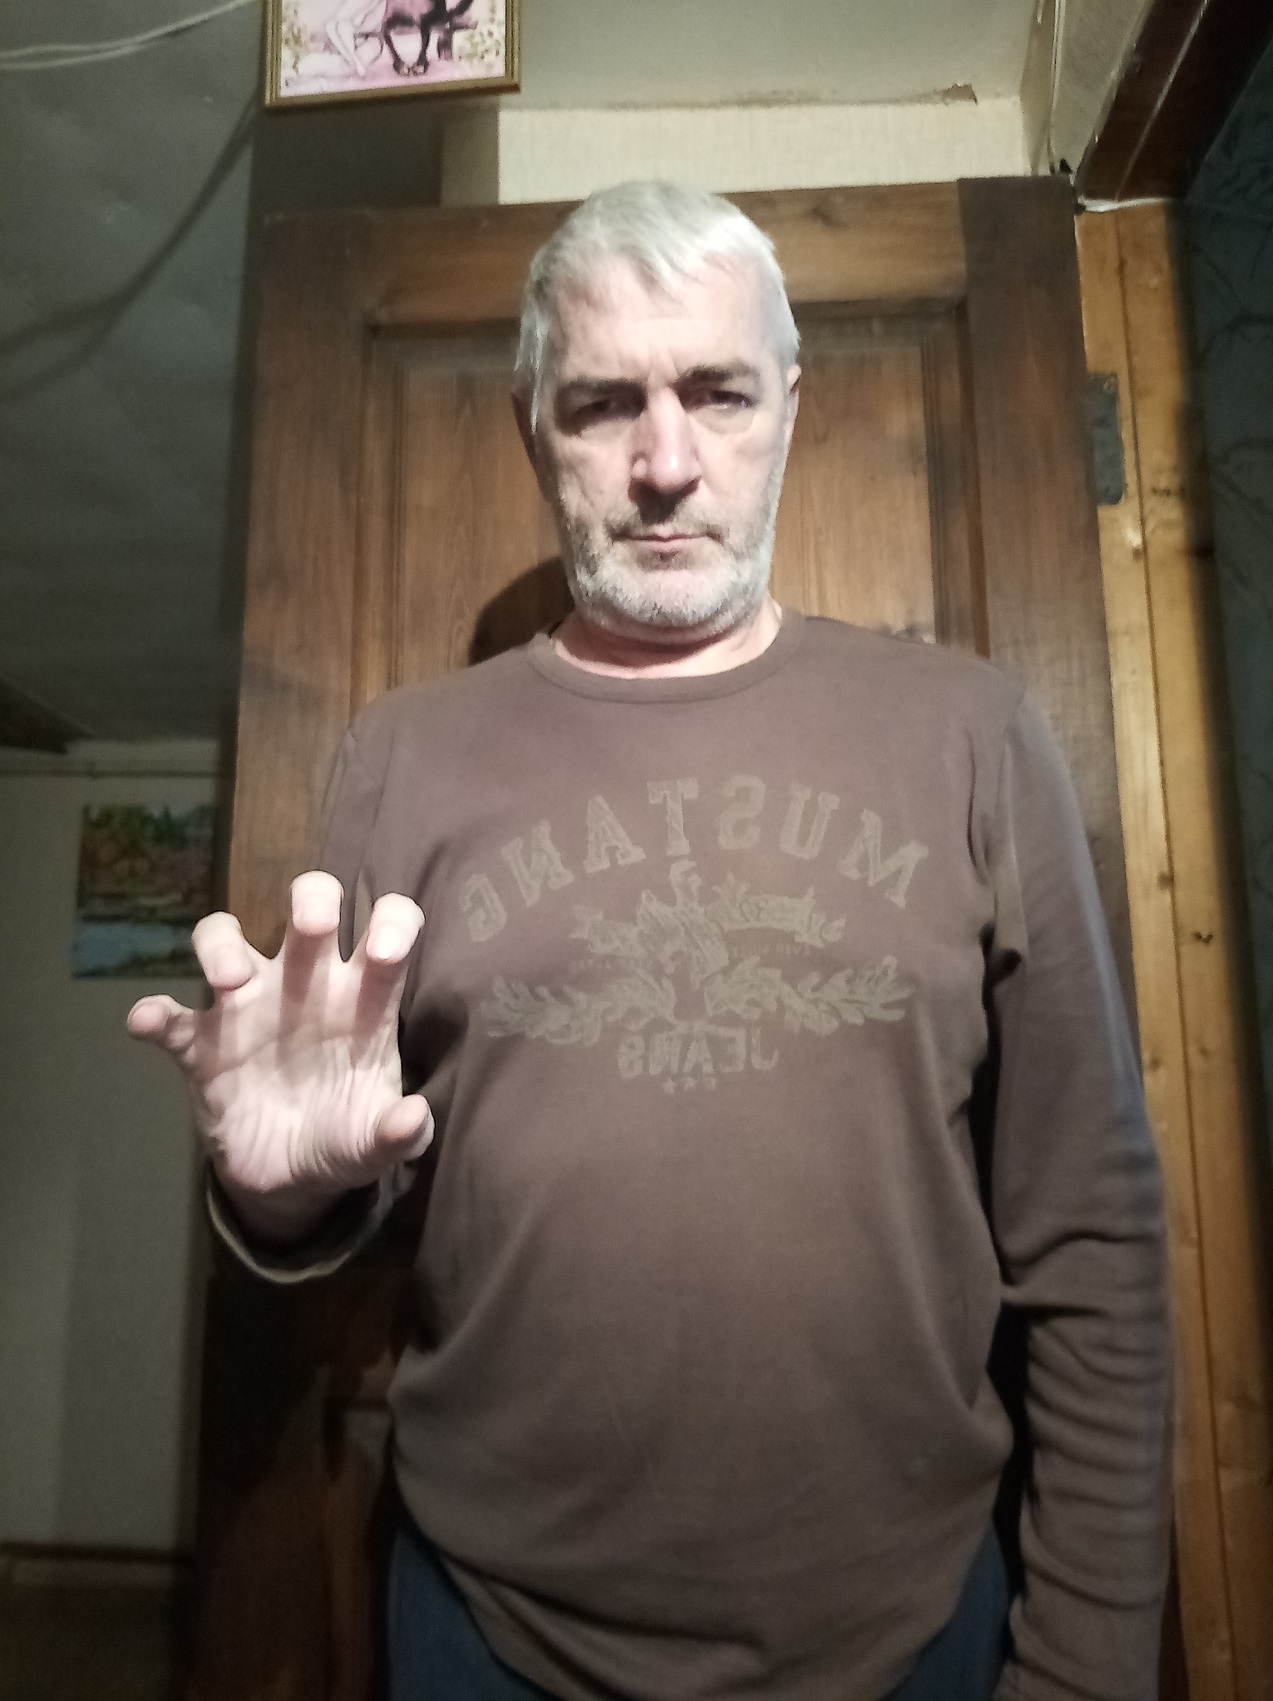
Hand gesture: grabbing